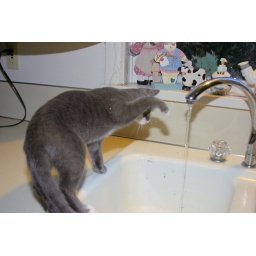
Socks has a fascination with water when I run it in the kitchen sink.